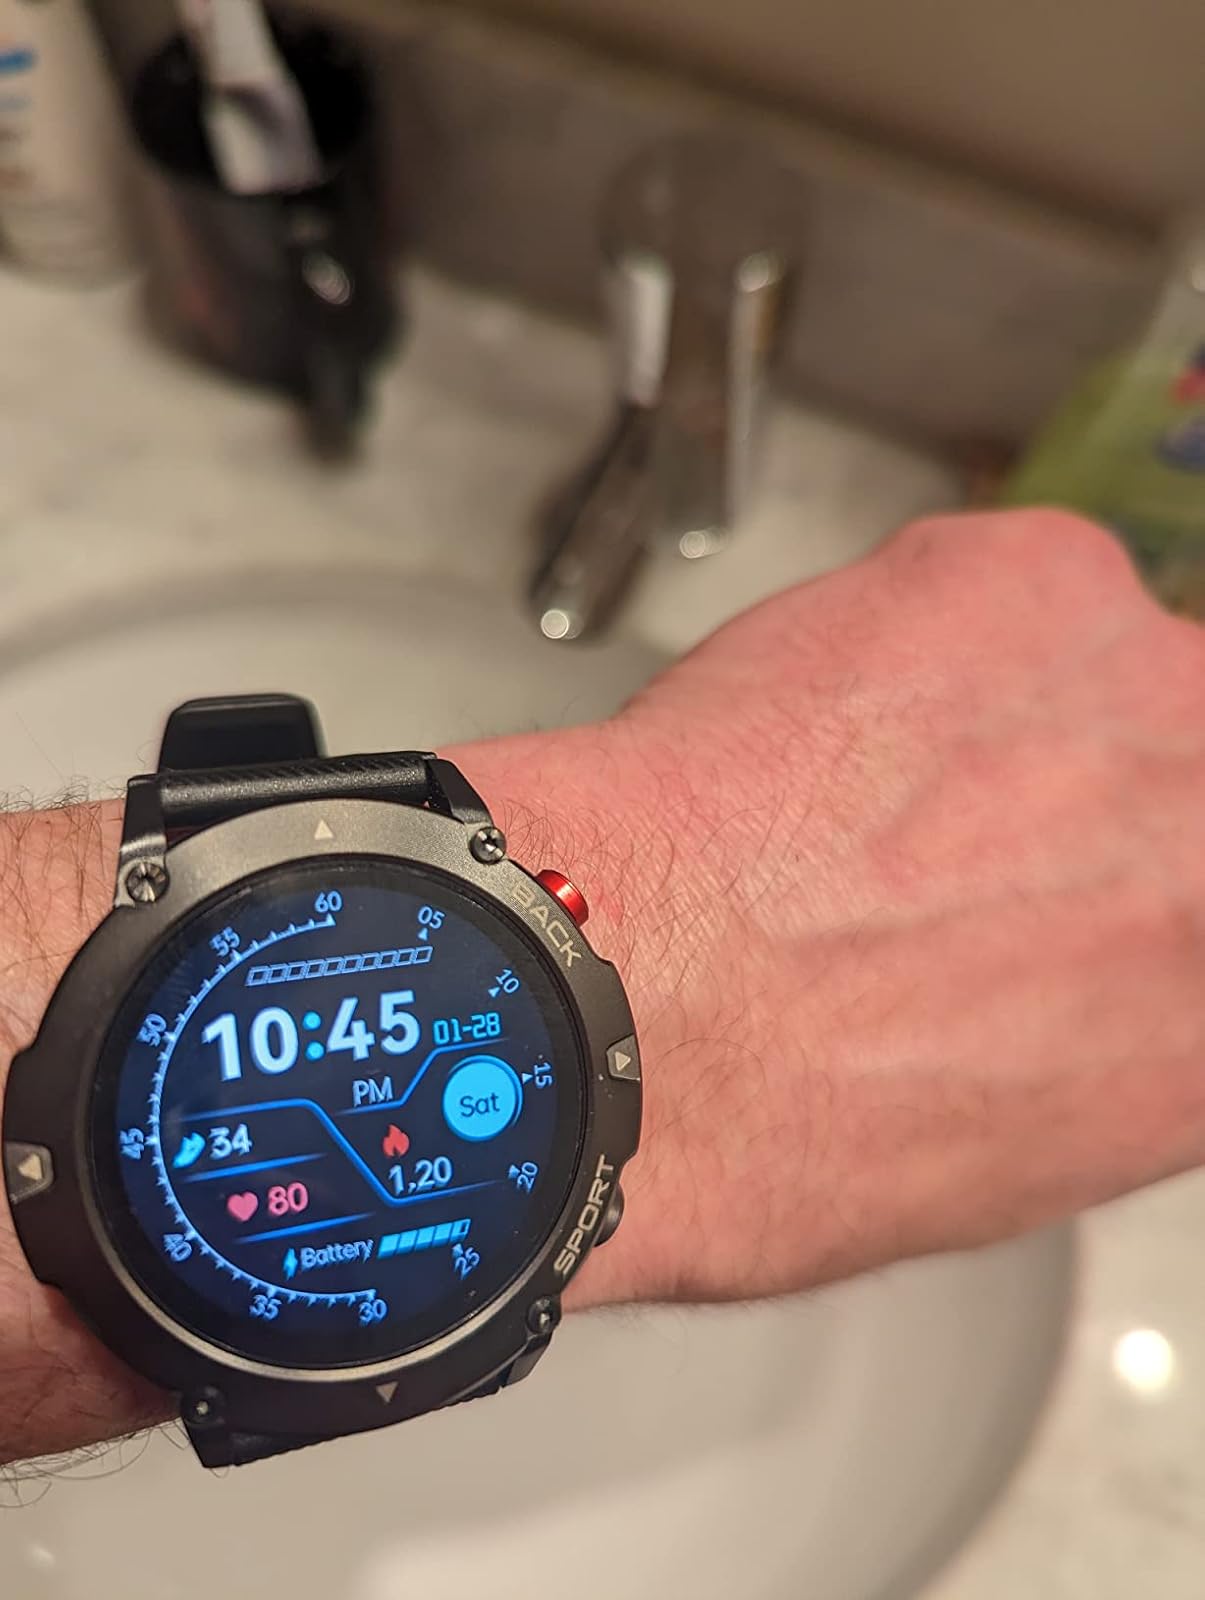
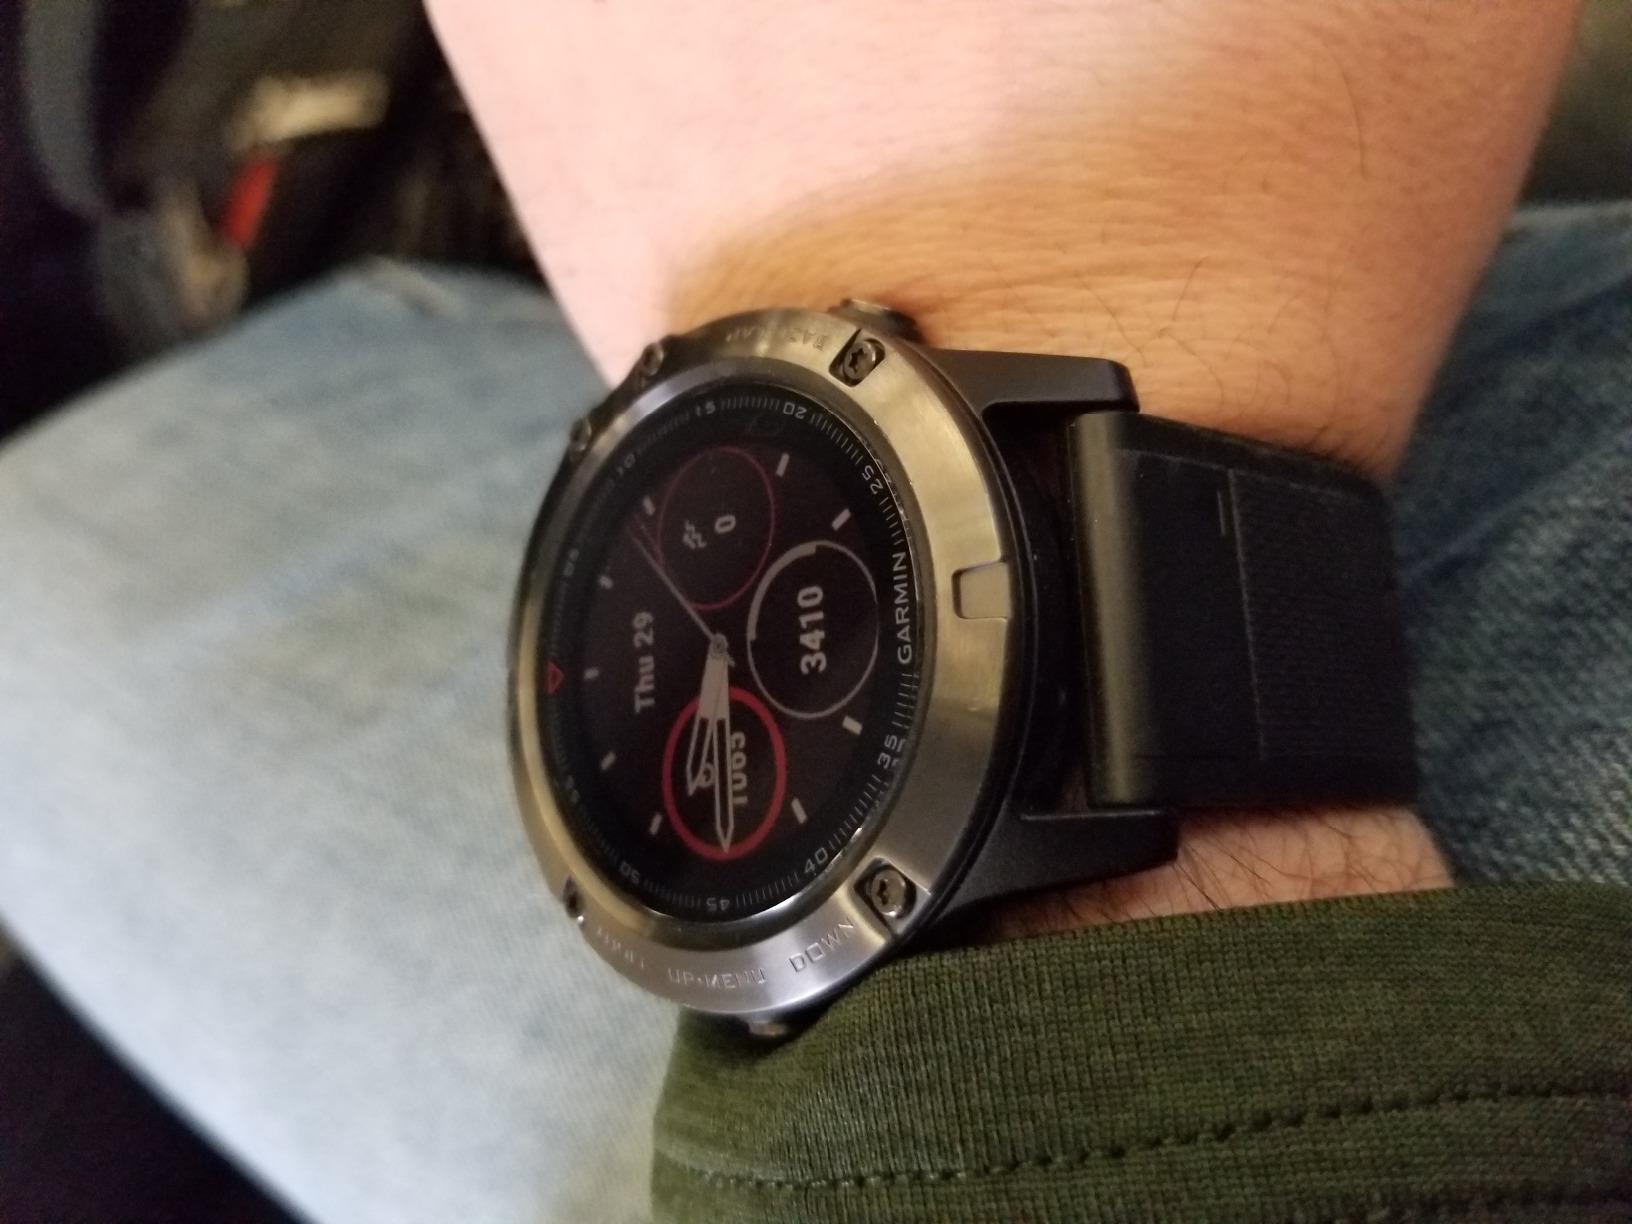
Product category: smartwatch
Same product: no